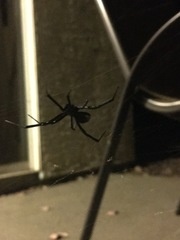
Species: Lactrodectus_hesperus